Orlando Jordan

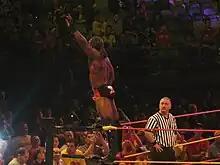
Jordan during the "Hulkamania" tour of Australia in November 2009

Jordan began competing on the independent circuit soon after his WWE departure and wrestled overseas. He competed for the Italy-based promotion Nu-Wrestling Evolution (NWE), capturing the NWE World Heavyweight Championship in April 2008. On June 25, Jordan lost the title in Barcelona to the Ultimate Warrior in Warrior's return to wrestling after a ten-year absence; he was also Warrior's very last opponent. In November 2009, Jordan took part in the tour in Australia.